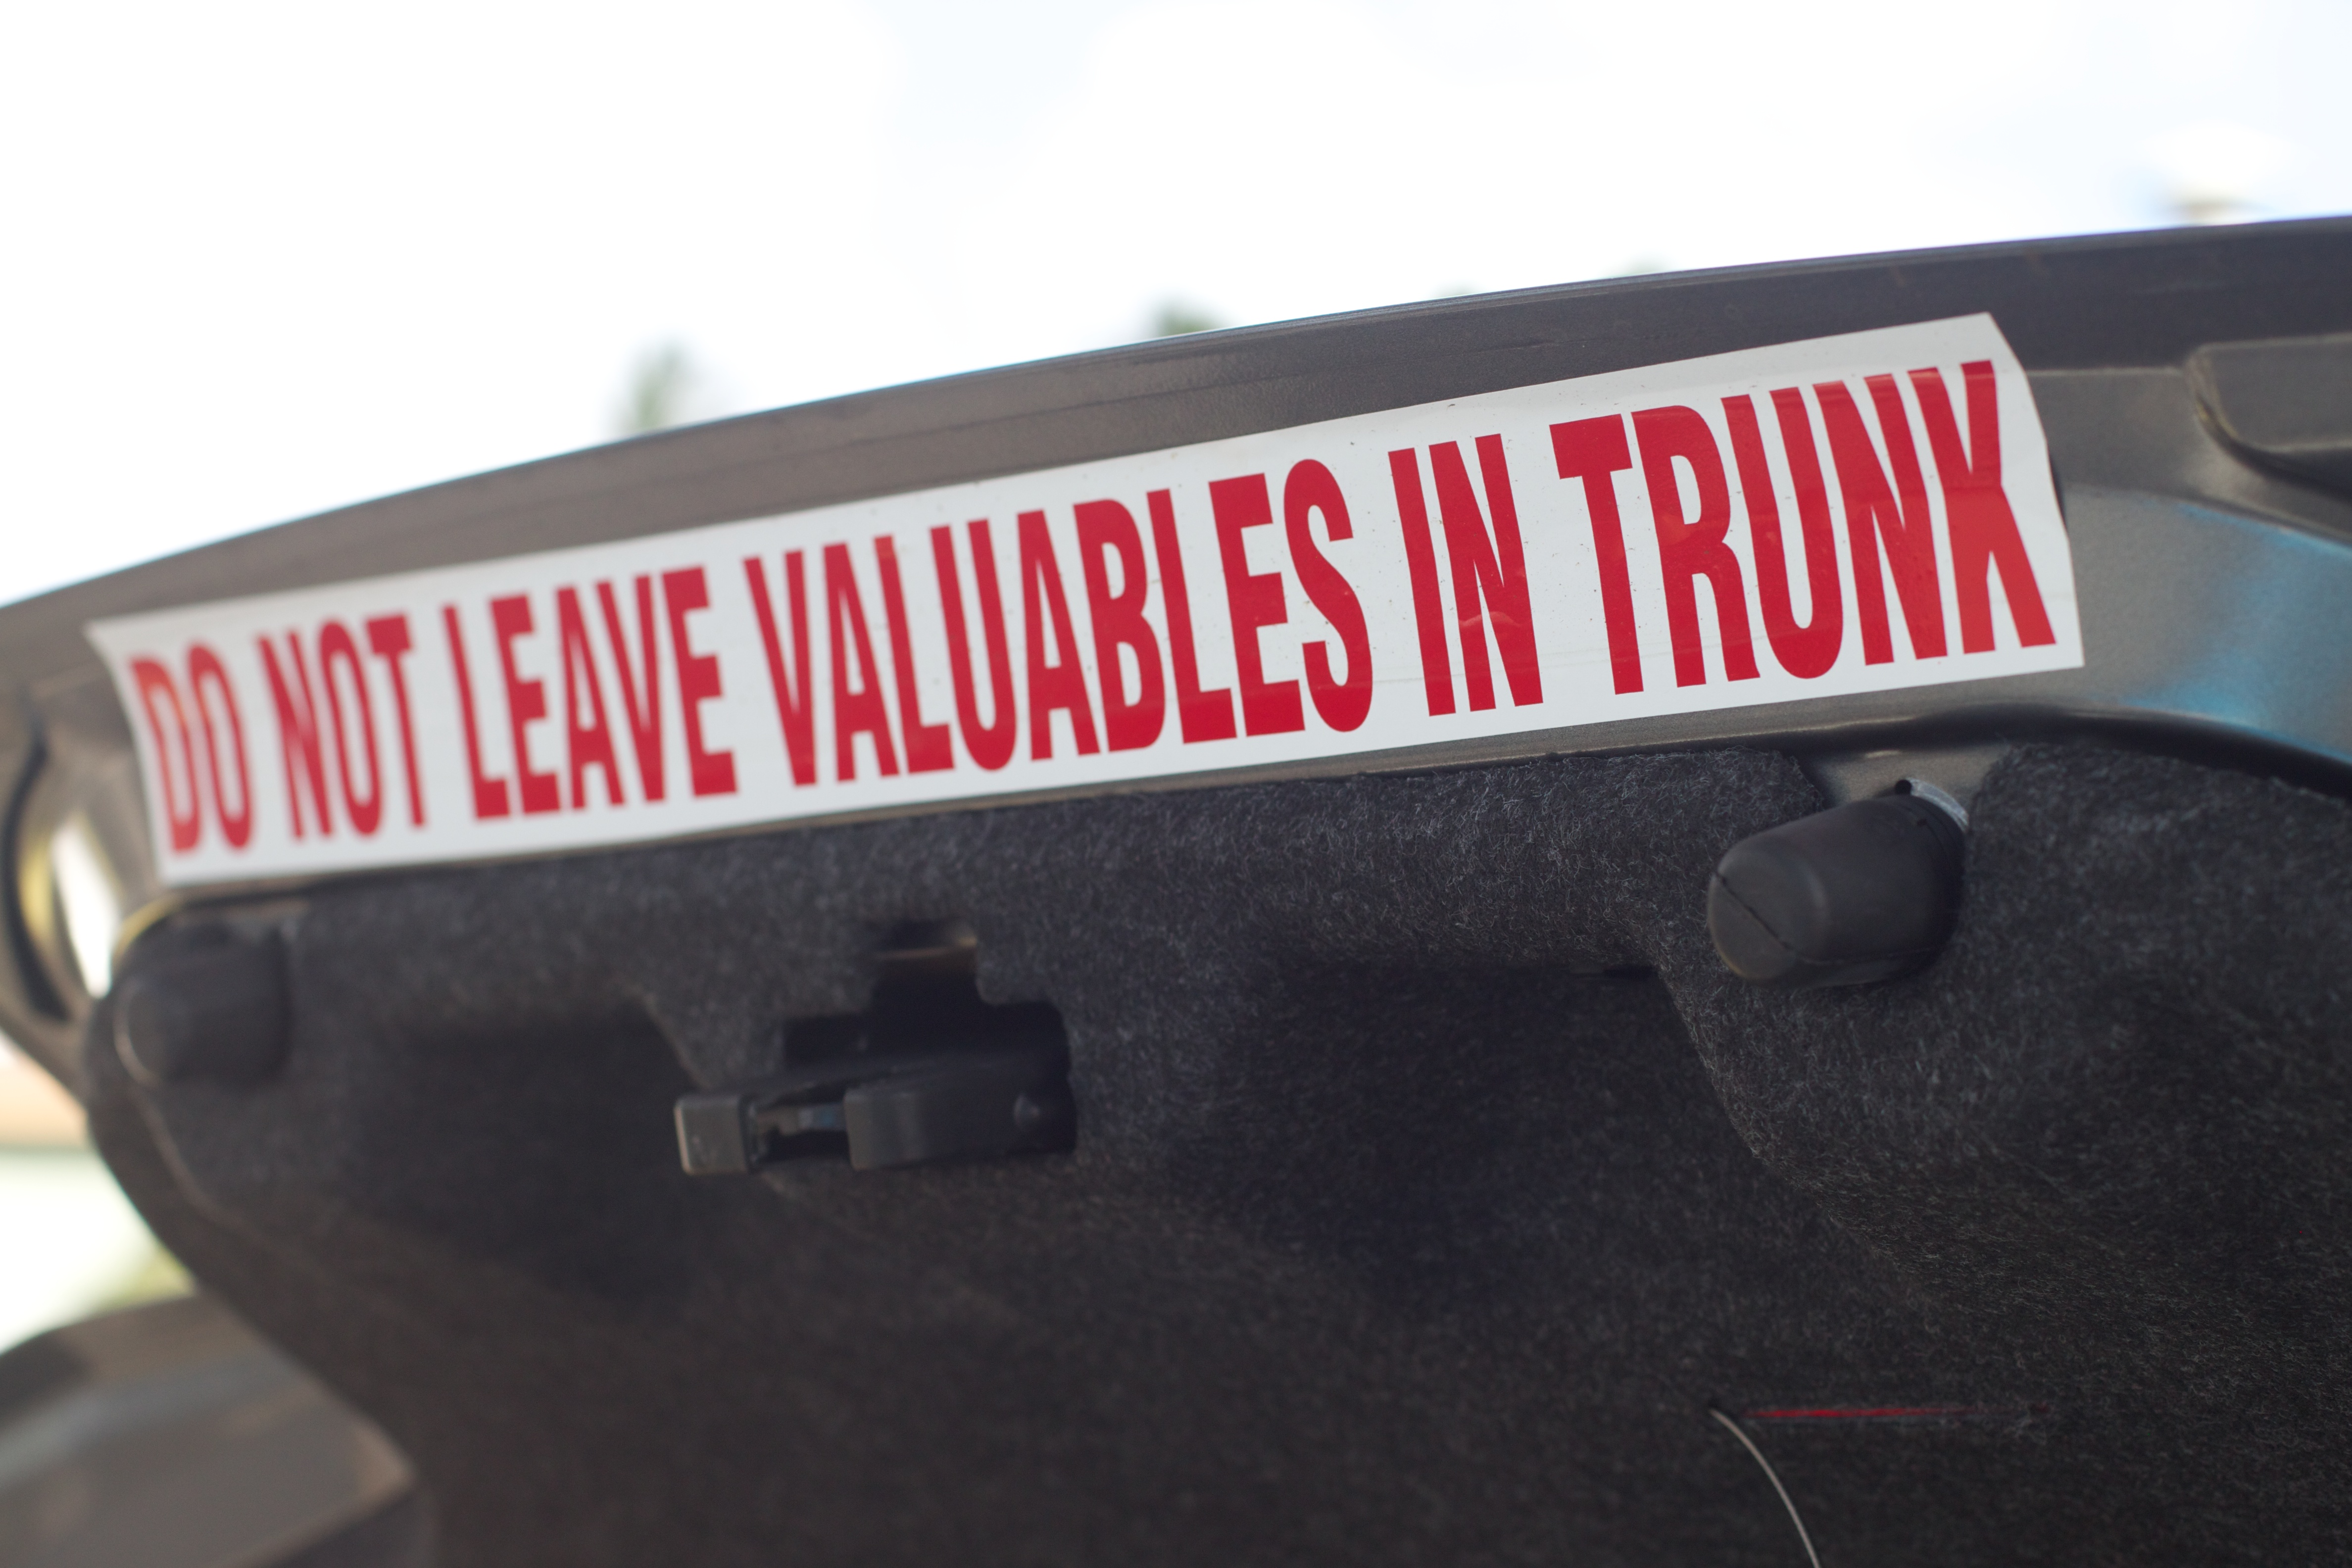
wheel, vehicle, steering wheel, bumper, hawaiikauai, auto part, automotive exterior, vehicle registration plate